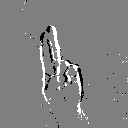
ASL letter: u